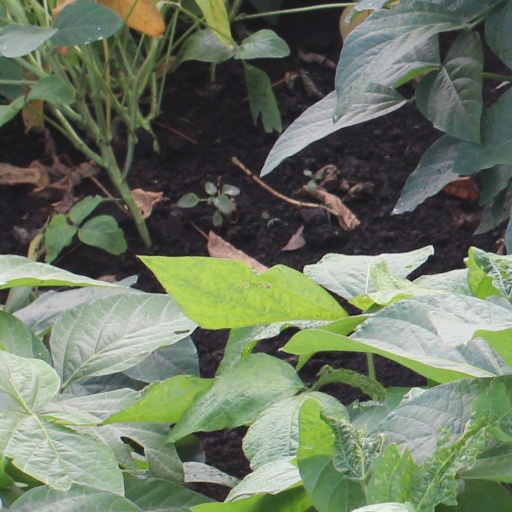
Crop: soybean